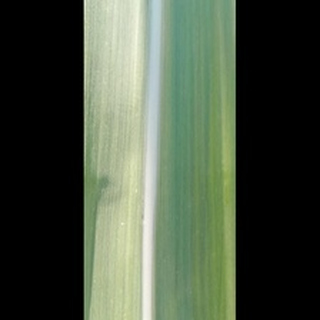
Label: healthy_sugarcane